Hans Baluschek

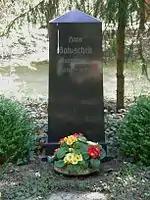
Baluschek's grave

For Baluschek the artist, the following years were dominated by illustrations of fairytales, and those he contributed to "Little Peter's Journey to the Moon" ("Peterchens Mondfahrt") in 1919 are still considered classics of children's literature. Baluschek illustrated other children's books, among them "What the Calendar Tells Us" ("Was der Kalender erzählt"), "Into Fairytale-land" ("In's Märchenland") and "About Little People, Little Animals, and Little Things" ("Von Menschlein, Tierlein, Dinglein"), appearing in 1919, 1922 and 1924 respectively. He also illustrated a 1925 edition of "Grimm's Fairytales." Meanwhile, he produced posters and promotional materials for the theater and cinema, along with drawings of costumes for producers, and imaginative scenes of Berlin life for the famed Lutter & Wegner wine bar.